50 & Counting

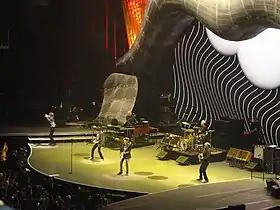
In Boston, Massachusetts on 12 June 2013- The Rolling Stones and support musicians from L-R in foreground: Jagger, Wood, Richards, and Jones- in the rear: Leavell (on keyboards), and Watts. Not visible: Mick Taylor, Wyman, horns and backing vocalists

In May 2012, the band met up at a studio in Weehawken, New Jersey for some secretive, preliminary rehearsals (their first time playing together since 2007).